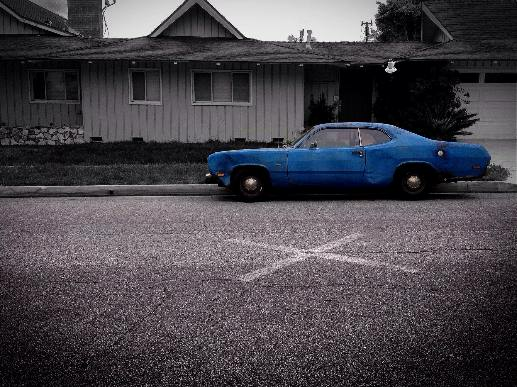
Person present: No